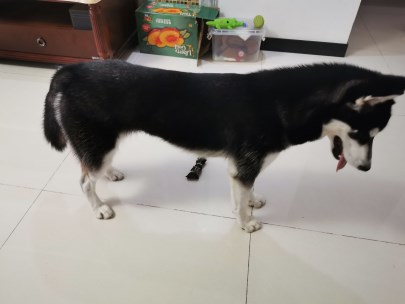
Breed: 1160-n000003-Siberian_husky